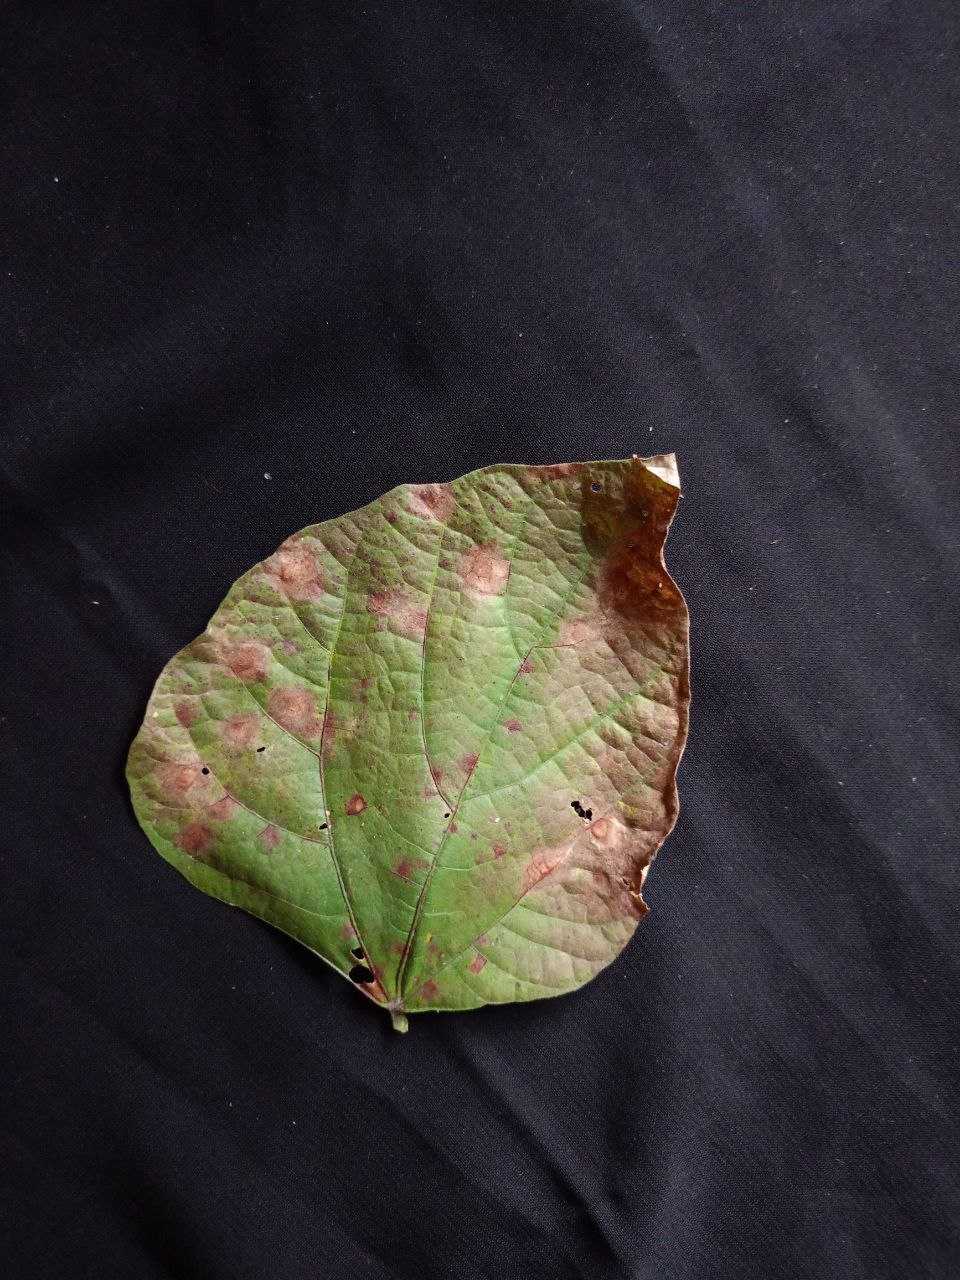
Crop: bean
Leaf condition: Blight